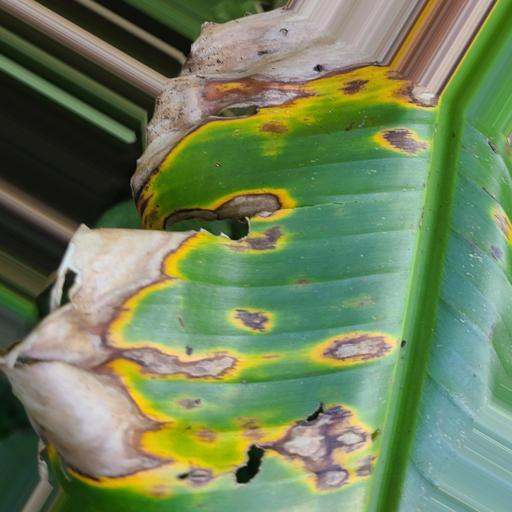
Label: black_sigatoka